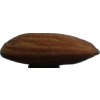
Label: images